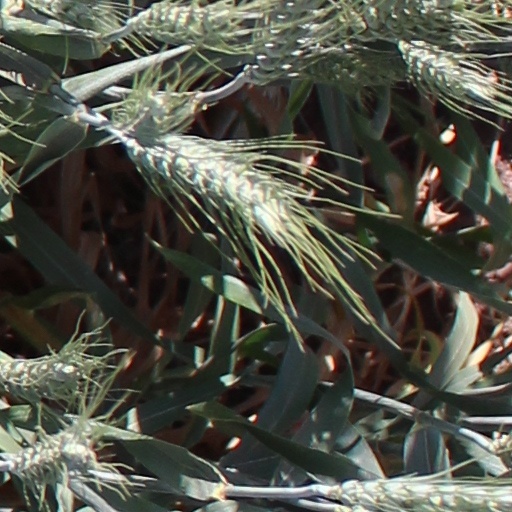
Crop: wheat